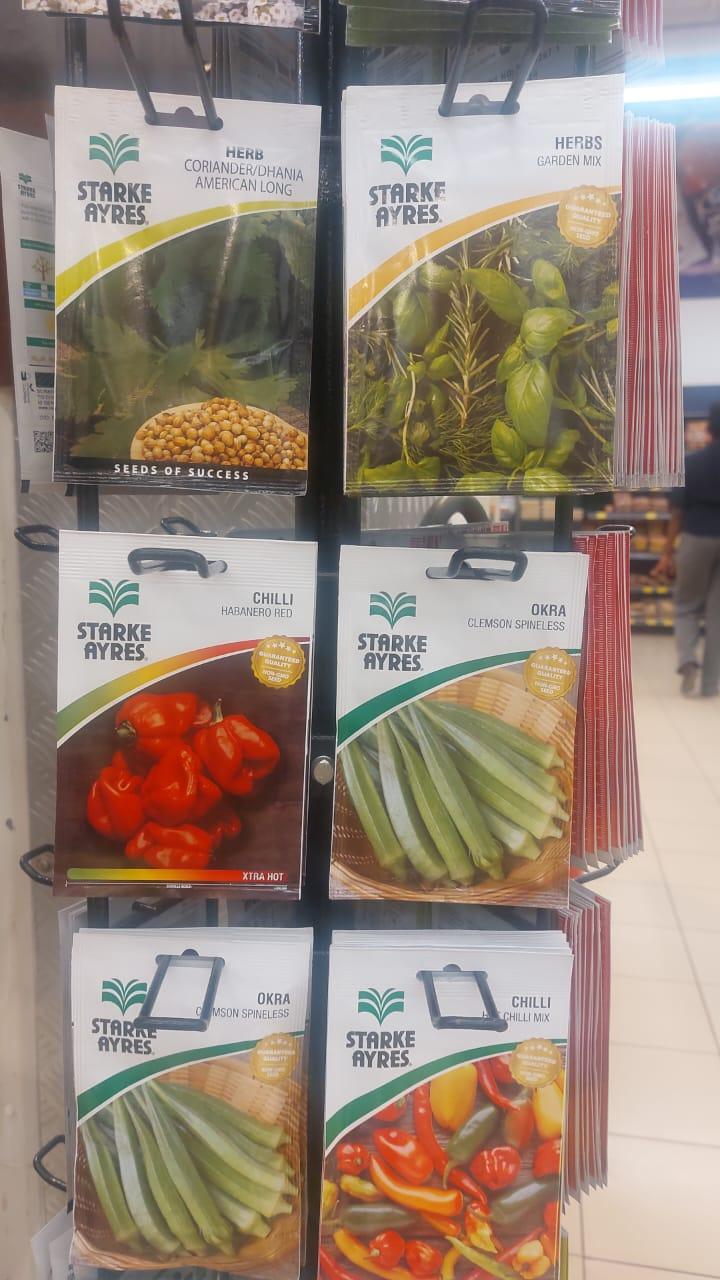
Rafu maalumu iliyopangwa mifuko mbalimbali inayotumika kuhifadhia mbegu, kila mfuko ukiwa na picha ya zao husika pamoja na maelezo ya kina kwa ajili ya kumvutia na kumwelekeza mkulima  mbinu mbalimbali za kutumia kwa ajili ya kupanda mbegu hizo ili ziweze kustawi katika mashamba.